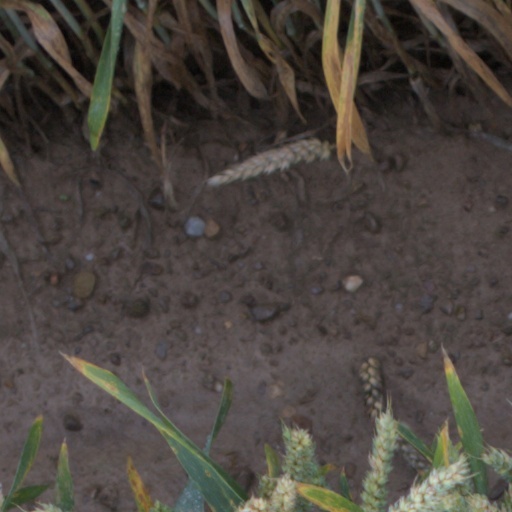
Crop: wheat